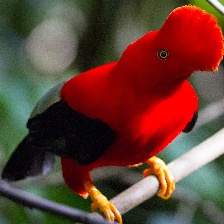
Species: COCK OF THE  ROCK
Scientific name: RUPICOLA